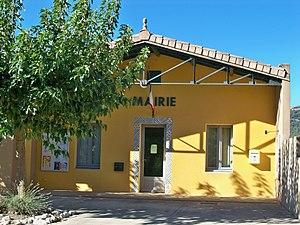
Mairie de La Penne sur Ouvèze
La Penne-sur-l'Ouvèze est une commune française située dans le département de la Drôme, en région Auvergne-Rhône-Alpes.